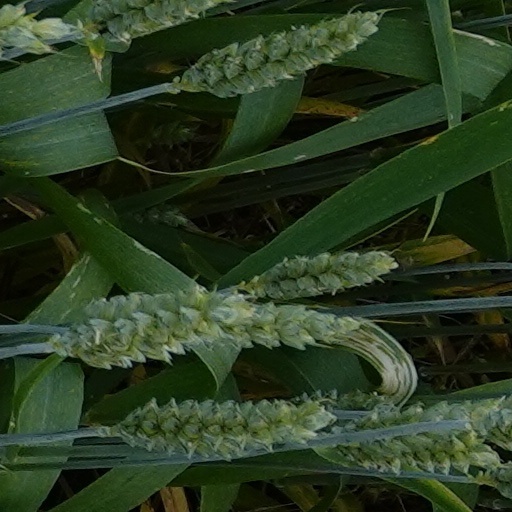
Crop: wheat